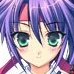
Portrait style: Anime Portrait